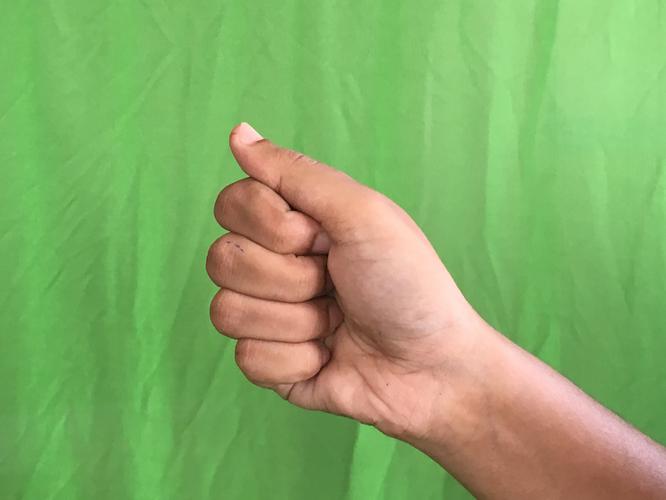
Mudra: Mushti
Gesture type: single_hand